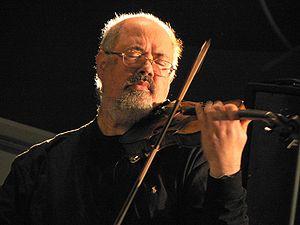
Phil Wachsmann est un violoniste, compositeur et improvisateur britannique né le 5 août 1944 à Kampala en Ouganda. Sa musique est d'avant-garde jazz et jazz fusion.